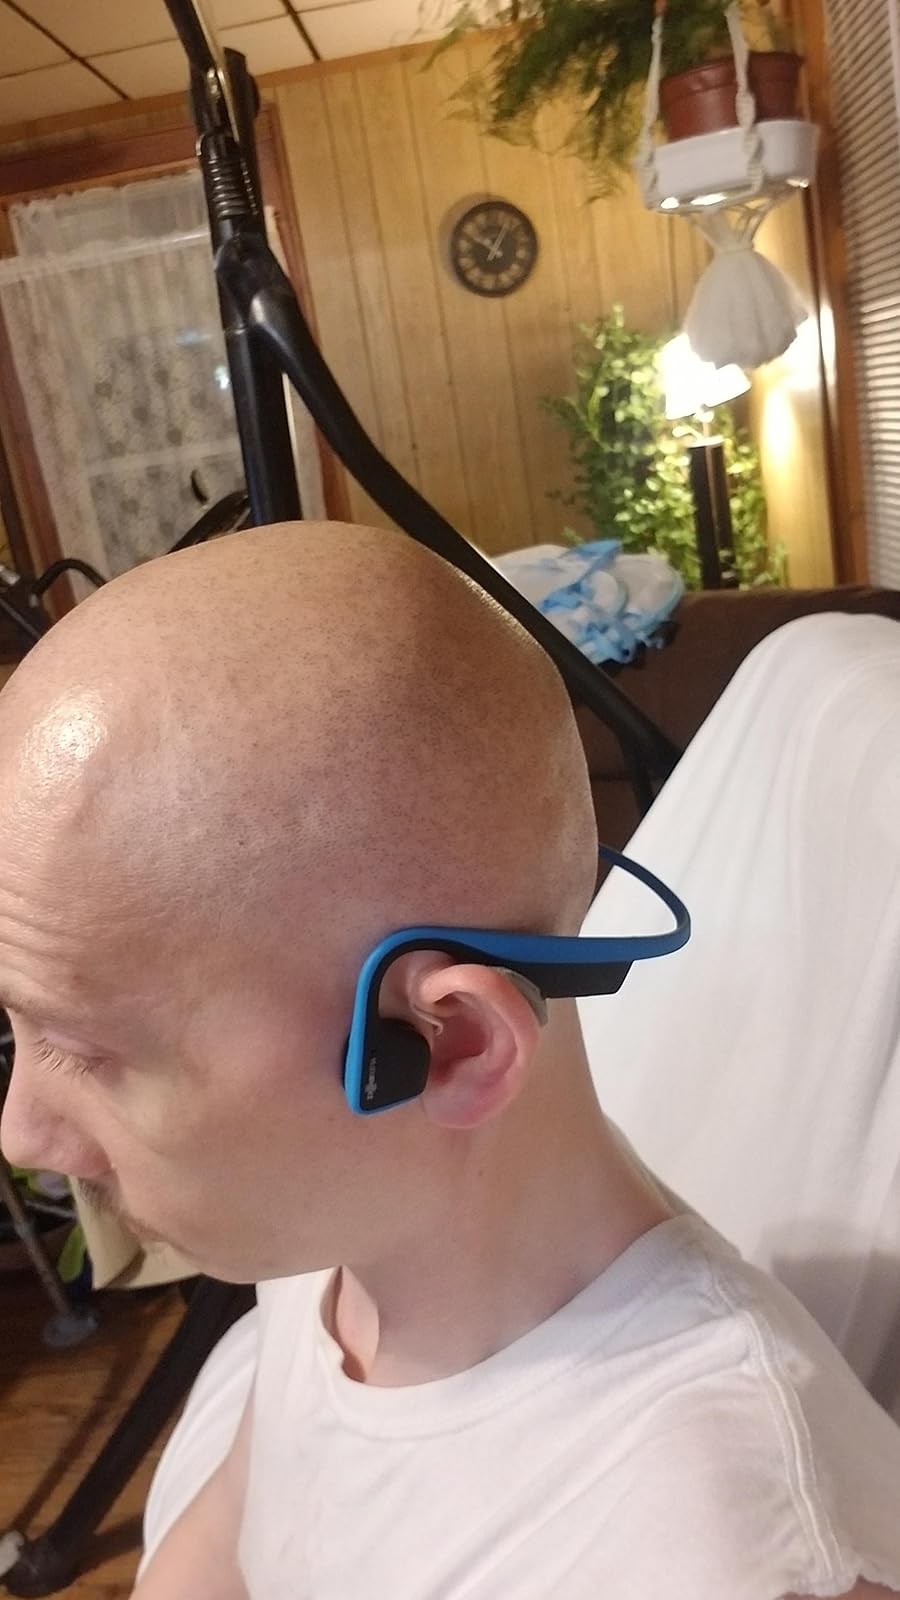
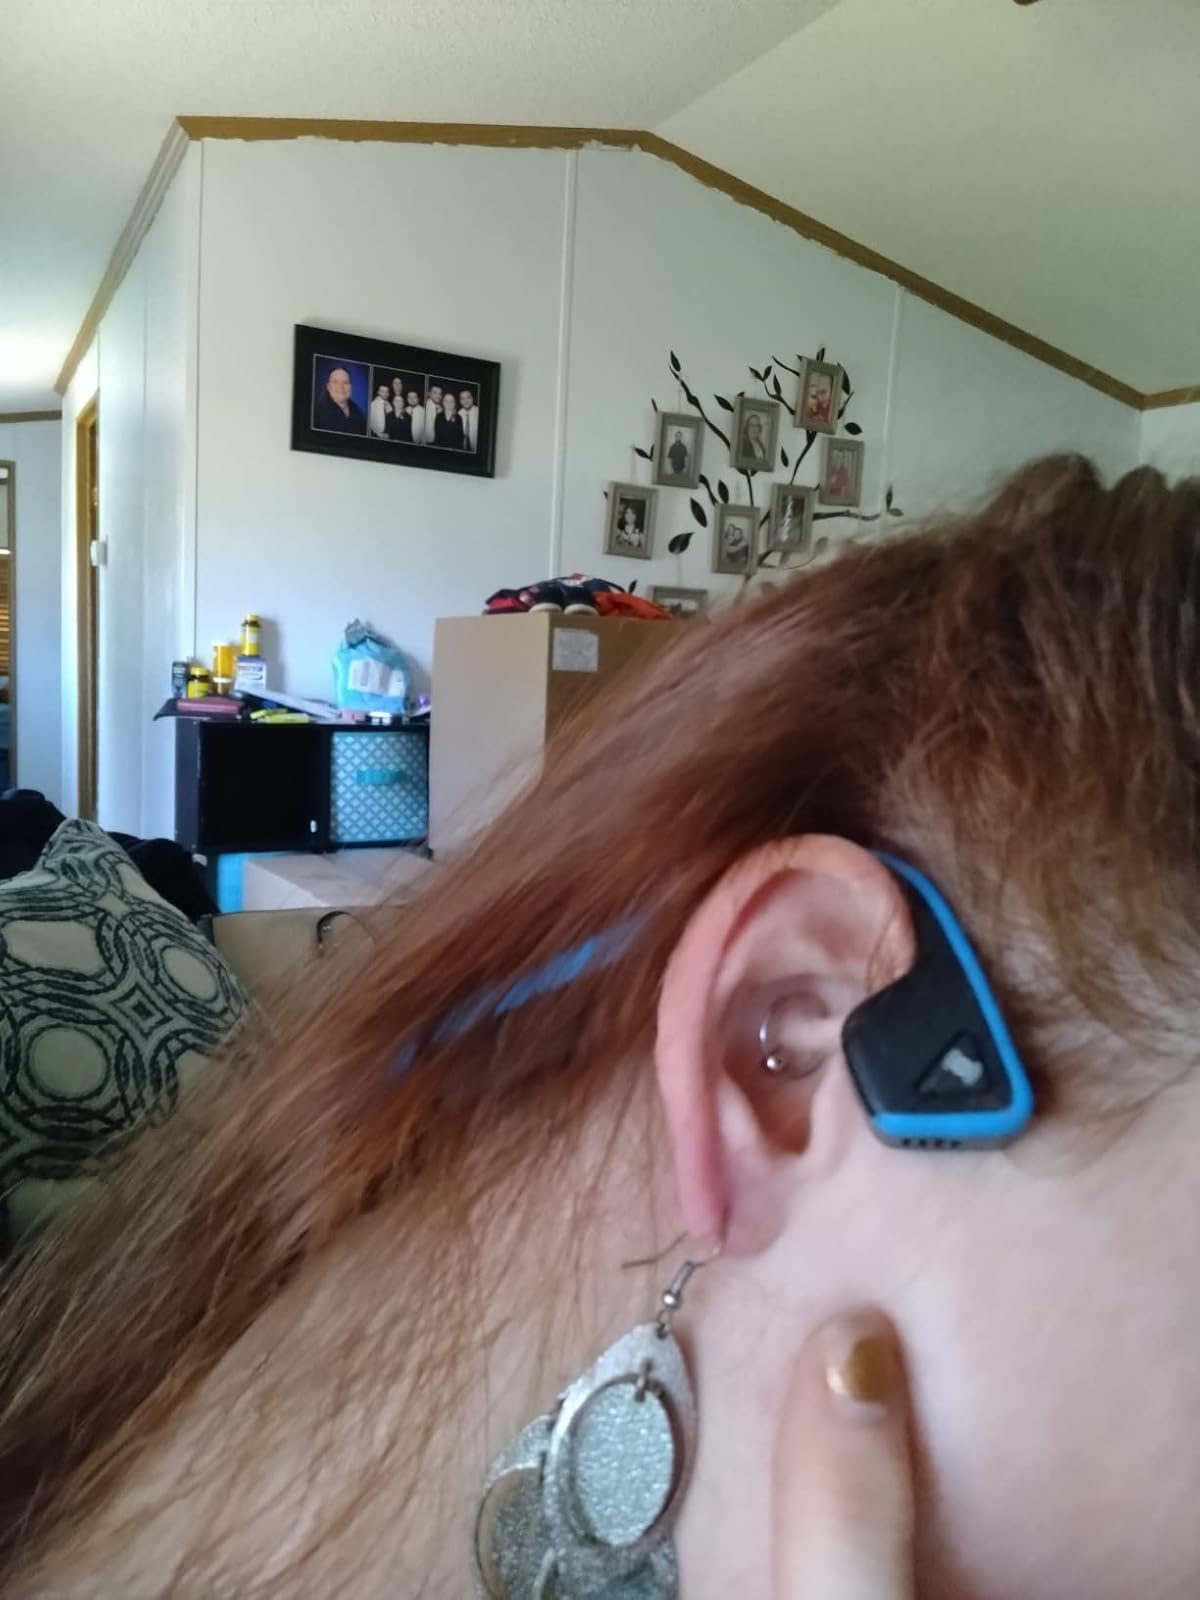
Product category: headphones
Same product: yes